Multiculturalism

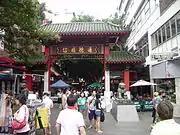
Sydney's Chinatown

Apart from citizens of Nordic countries, all foreigners must apply for permanent residency in order to live and work in Norway. In 2017, the Norwegian immigrant population was made up of: citizens of EU and EEA countries (41.2%); citizens of Asian countries, including Turkey (32.4%); citizens of African countries (13.7%); and citizens of non-EU/EEA European, North American, South American and Oceanian countries (12.7%).